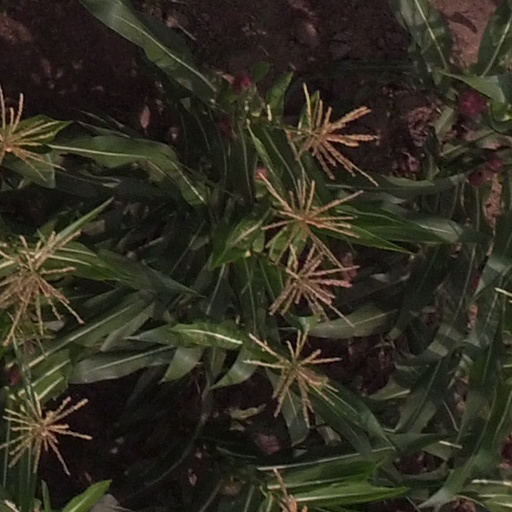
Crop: maize; corn